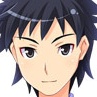
Portrait style: Anime Portrait